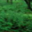
Label: willow_tree